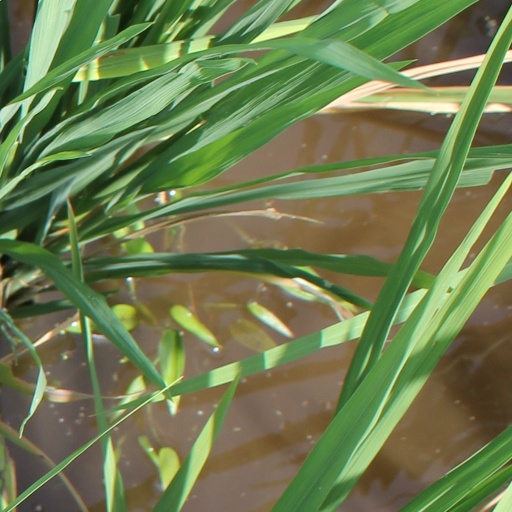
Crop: rice